Horses in Russia

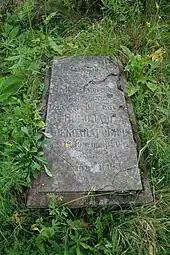
Tomb of a horse that belonged to Alexander III.

Russia is home to the Imperial Horse Graveyard, which is likely the largest horse cemetery in the world. Active from 1834 to 1915, the cemetery fell into disrepair during the Soviet era. French writer Jean-Louis Gouraud, who rediscovered the site, has undertaken efforts to raise funds for its restoration.